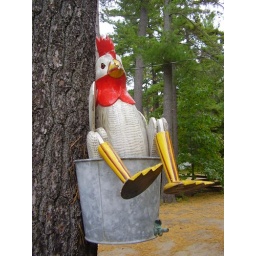
a chicken in every pot